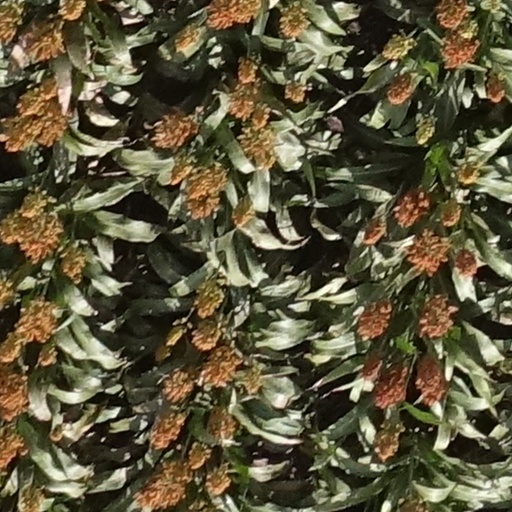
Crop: sorghum